2015 Women's U25 Wheelchair Basketball World Championship

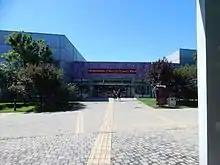
Venue - the Multi-Sport Building at the China Administration of Sports for Persons with Disabilities

This was the second time the Women's U25 Wheelchair Basketball World Championship was held. The first time was the 2011 Women's U25 Wheelchair Basketball World Championship in St. Catharines, Canada, in 2011. The Championship was hosted by the China Administration of Sports for Persons with Disabilities (CASPD) and the National Paralympic Committee of China.